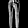
Label: Trouser